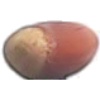
Label: hazelnut